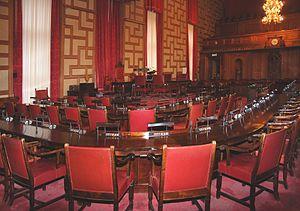
La commune de Stockholm est une commune du comté de Stockholm en Suède. C'est la capitale de Suède et la plus peuplée des communes du pays. Elle est presque entièrement incluse dans l'unité urbaine de Stockholm.